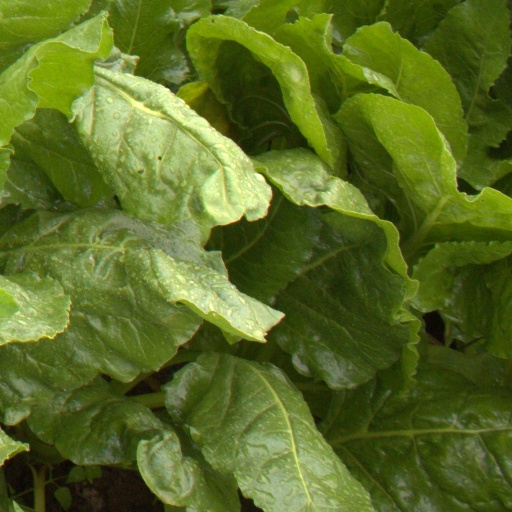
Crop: sugar beet